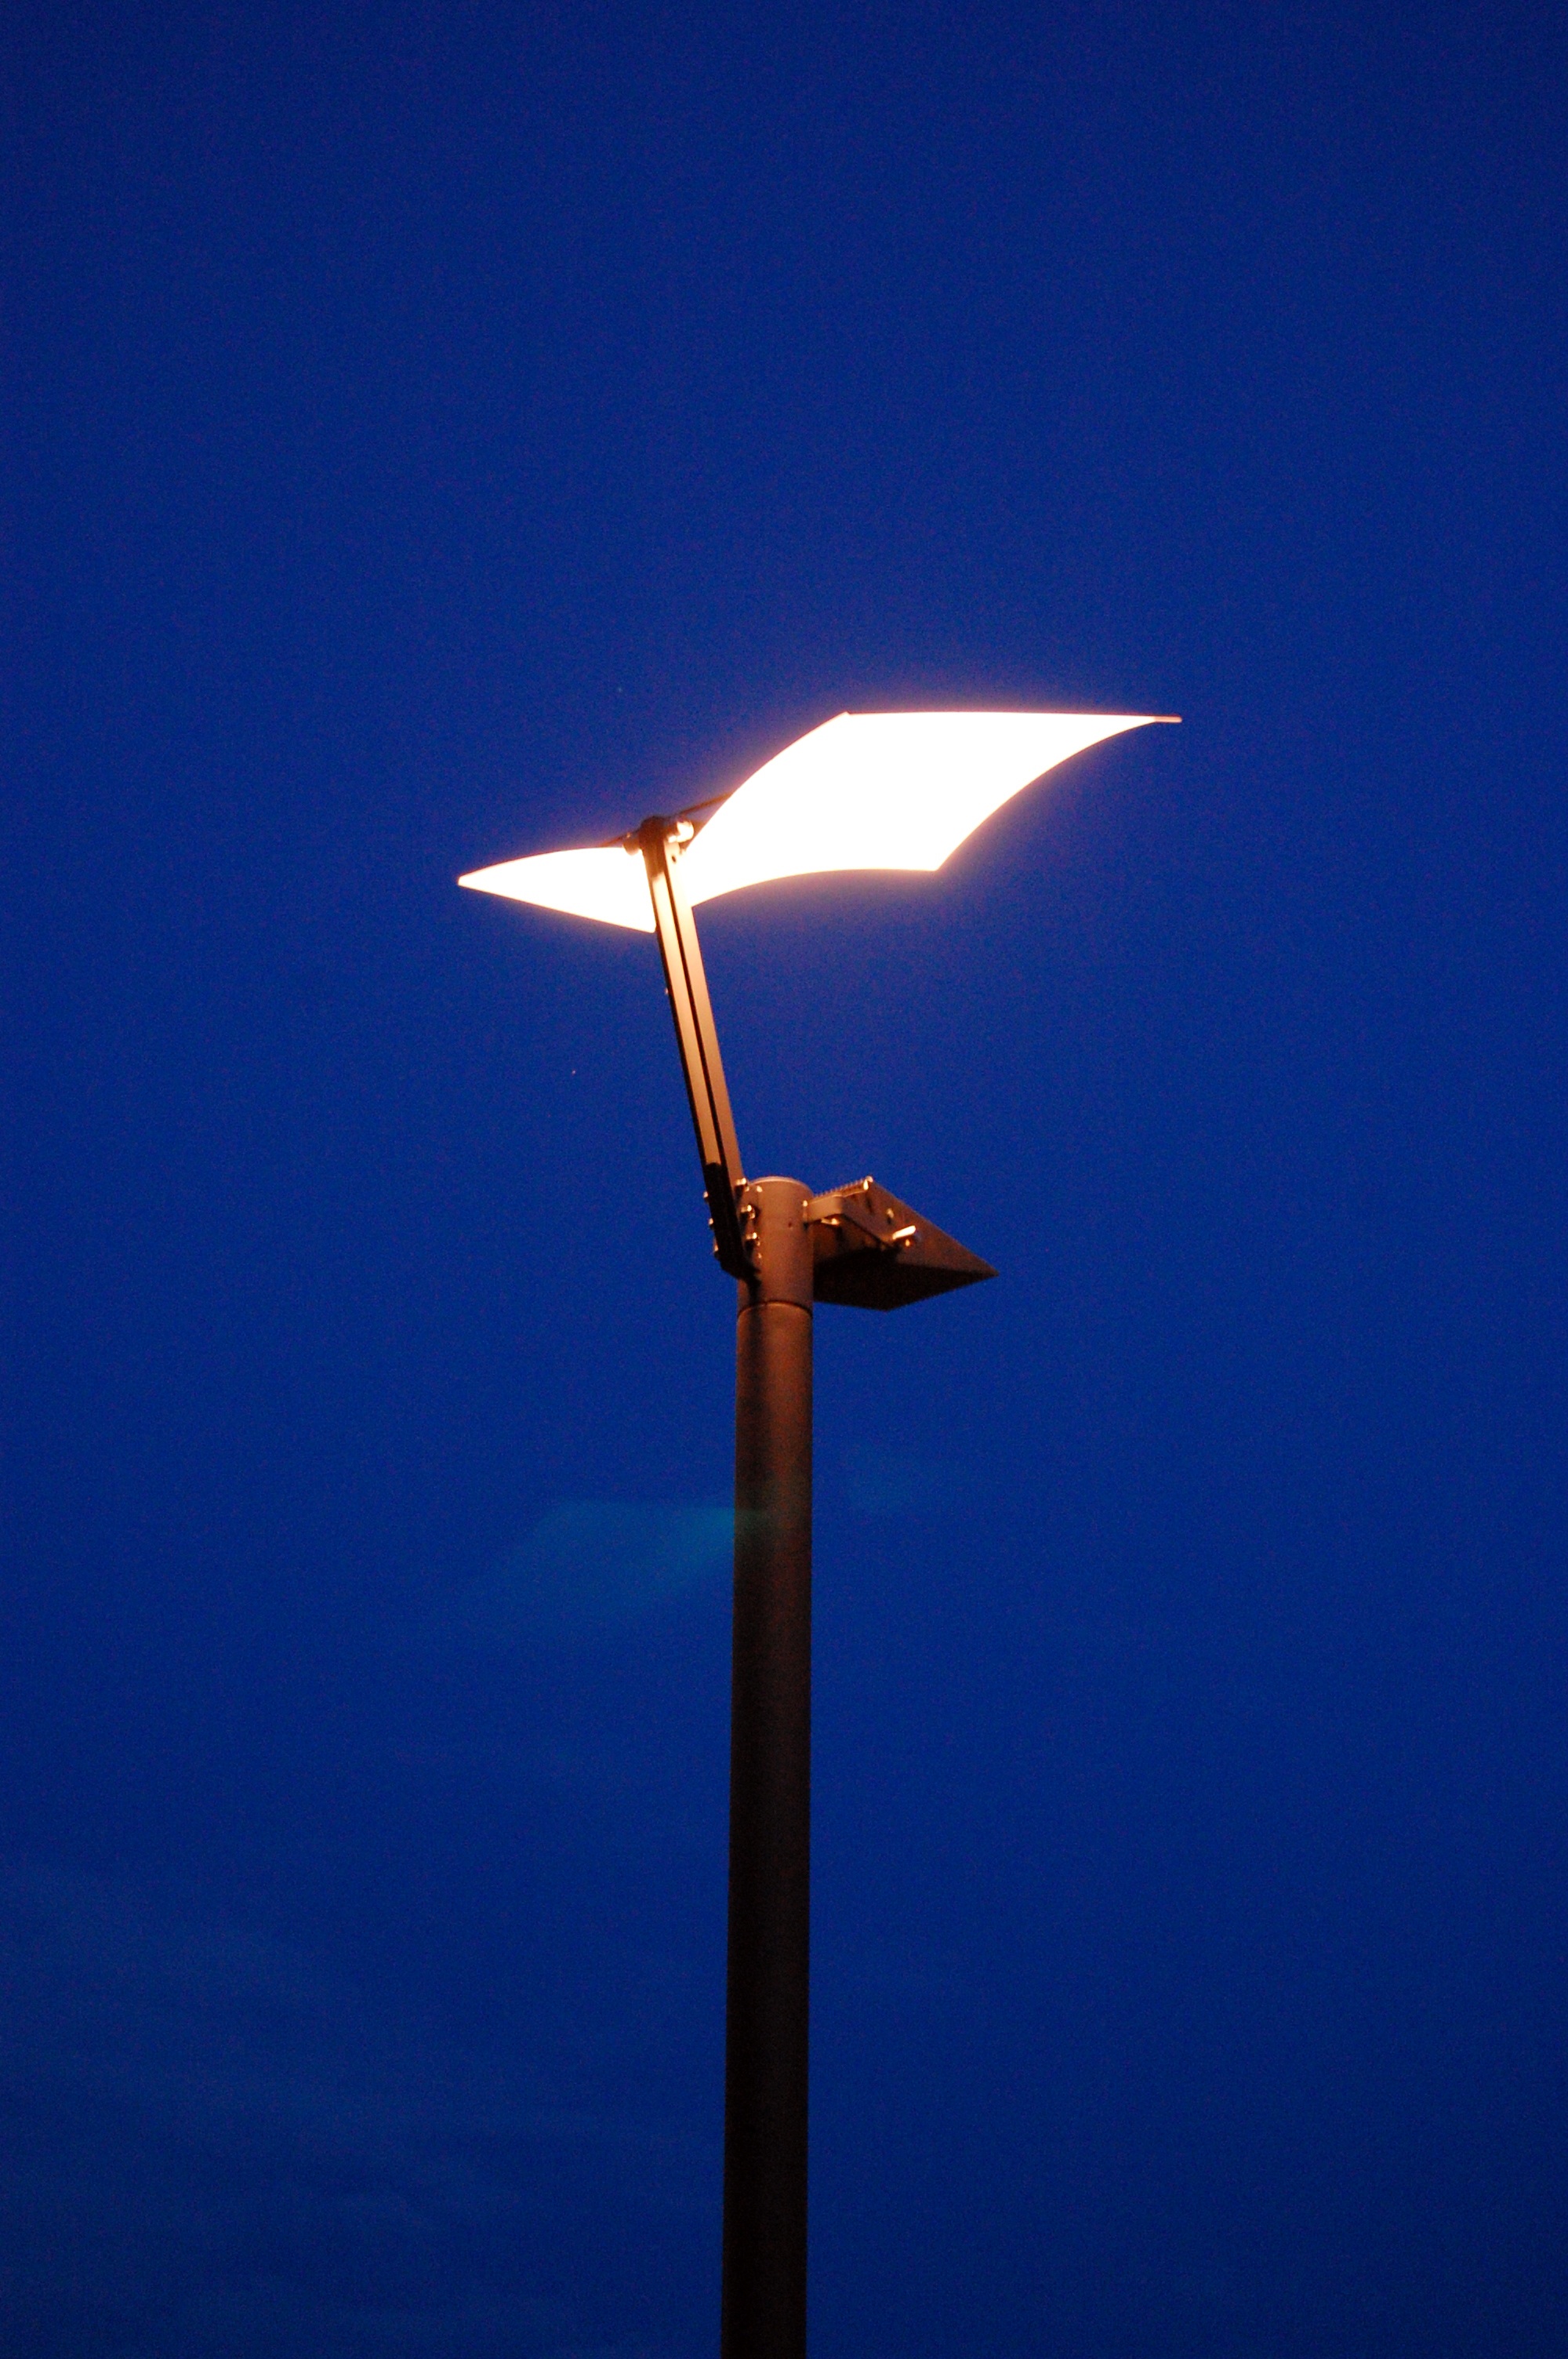
wing, light, sky, wind, machine, blue, wind turbine, street light, lighting, light fixture